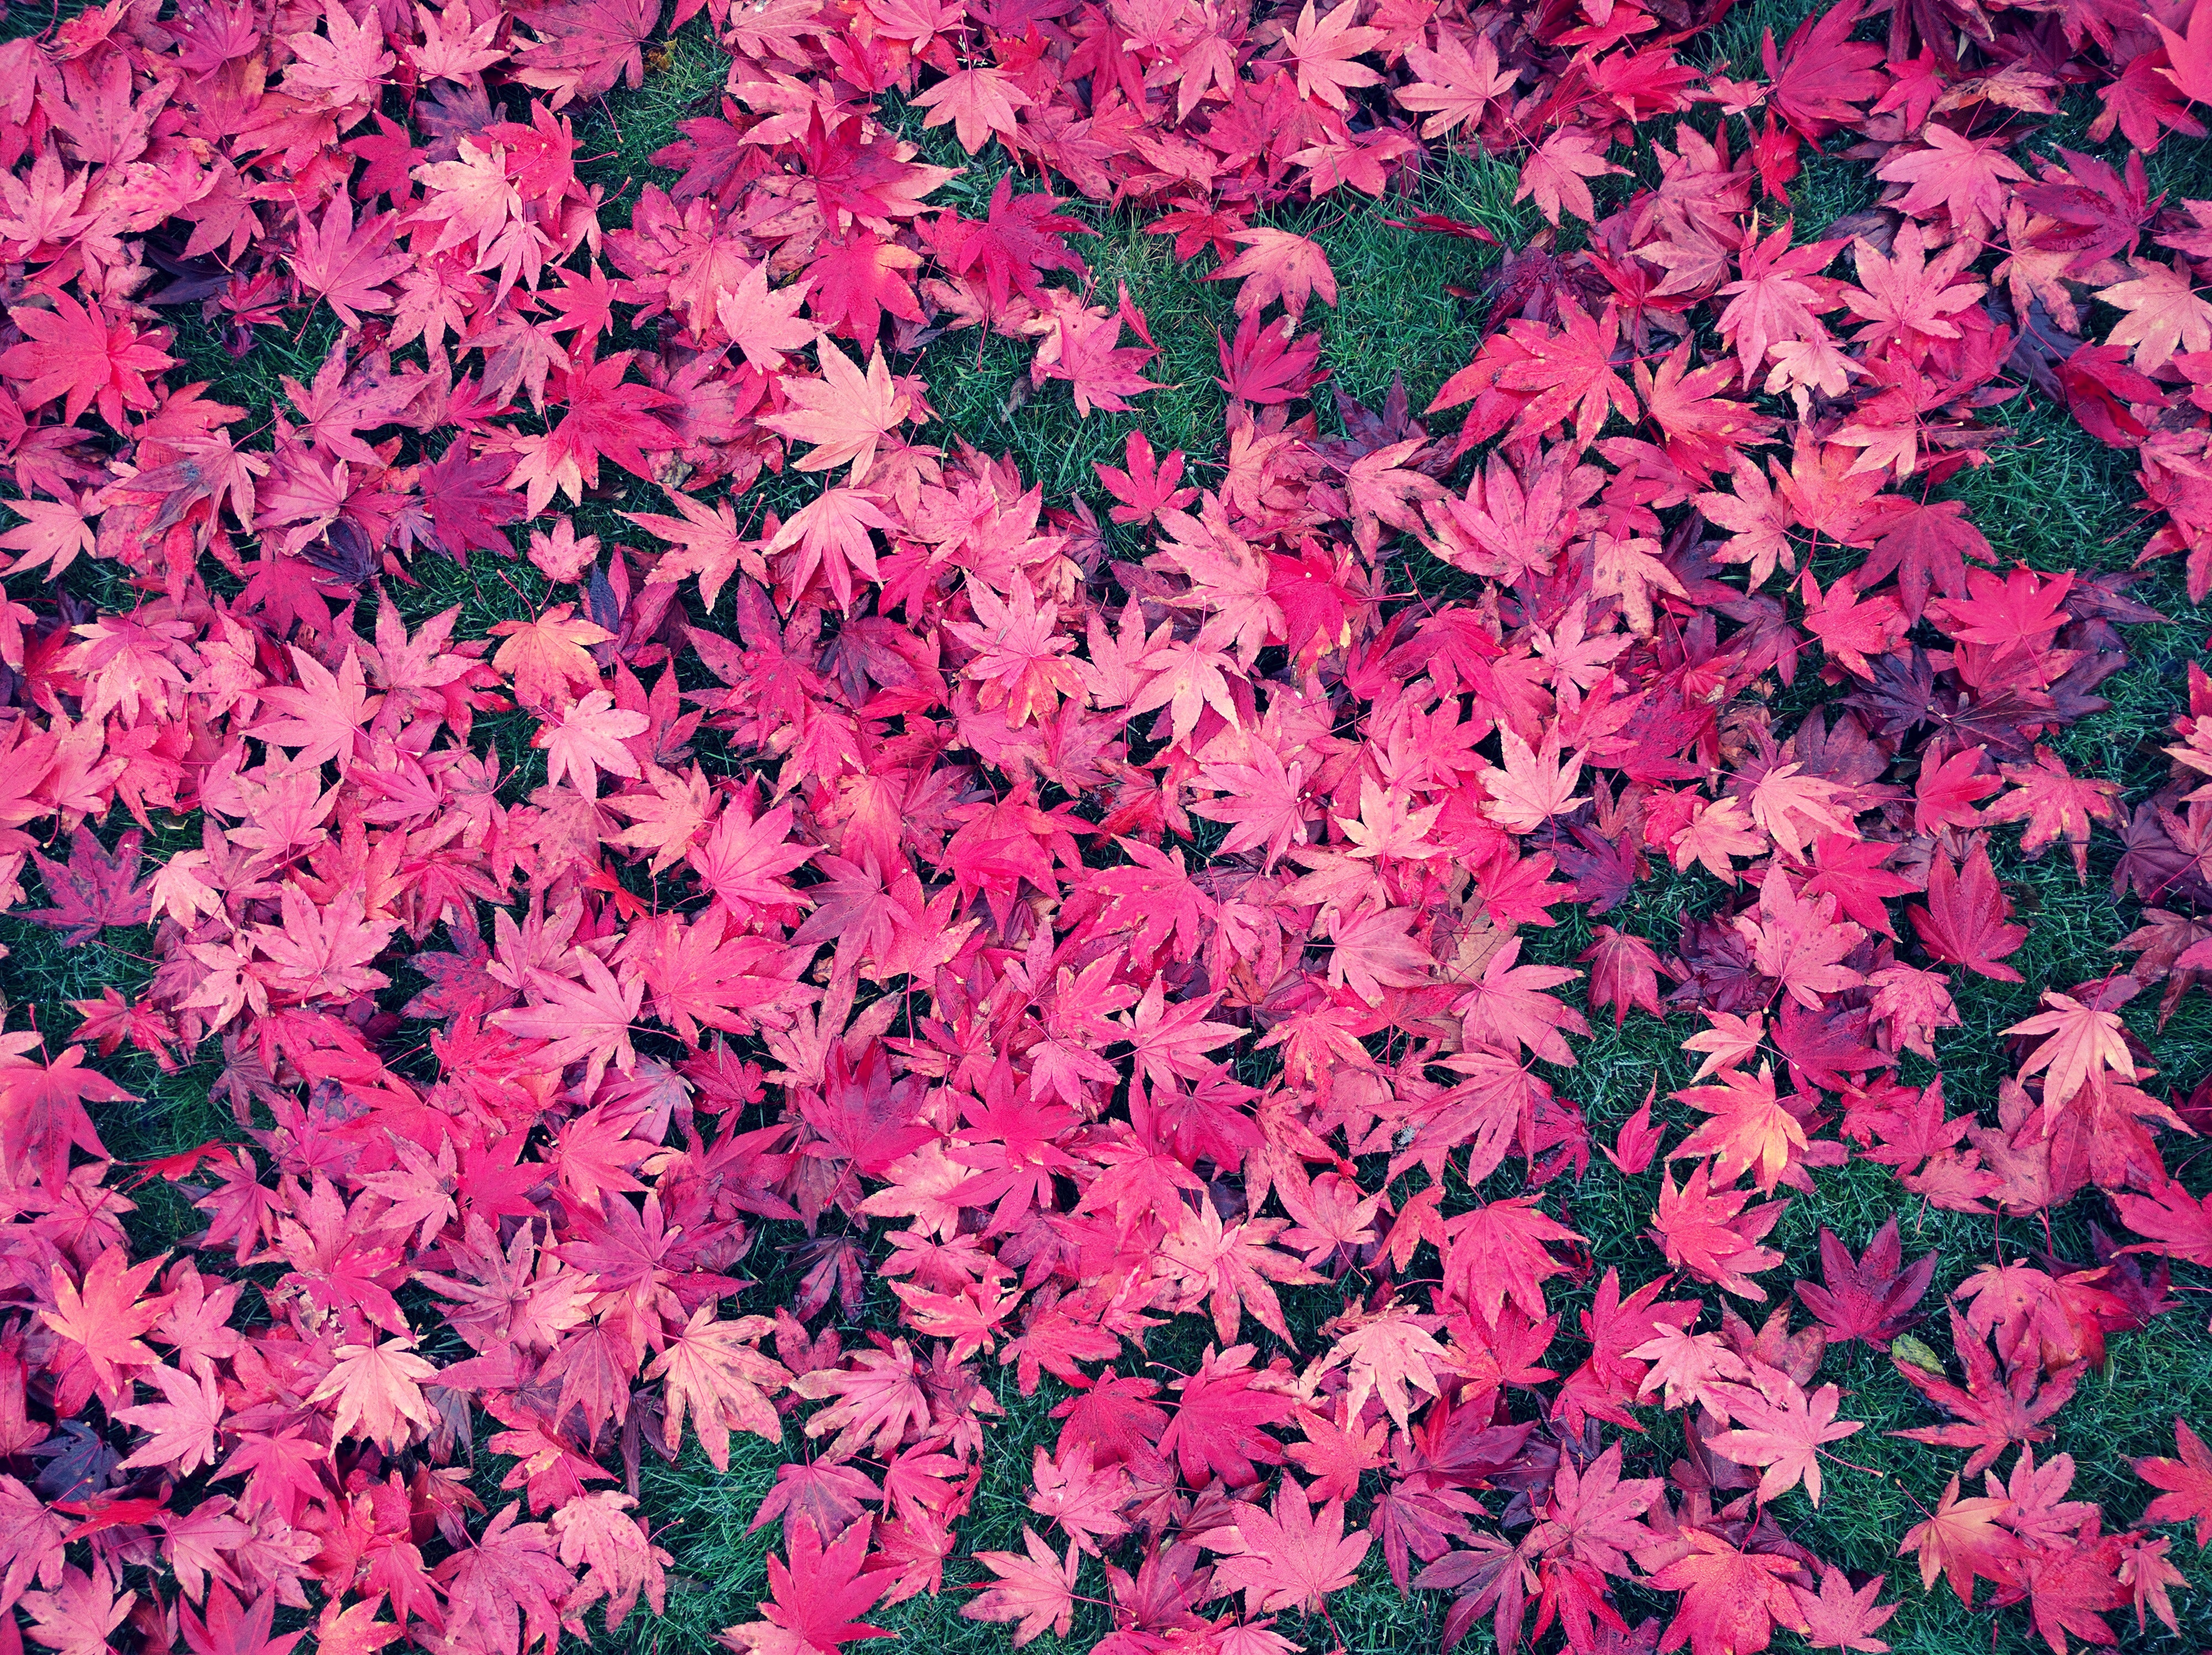
tree, plant, leaf, flower, petal, flora, maple tree, shrub, rhododendron, azalea, flowering plant, annual plant, woody plant, land plant